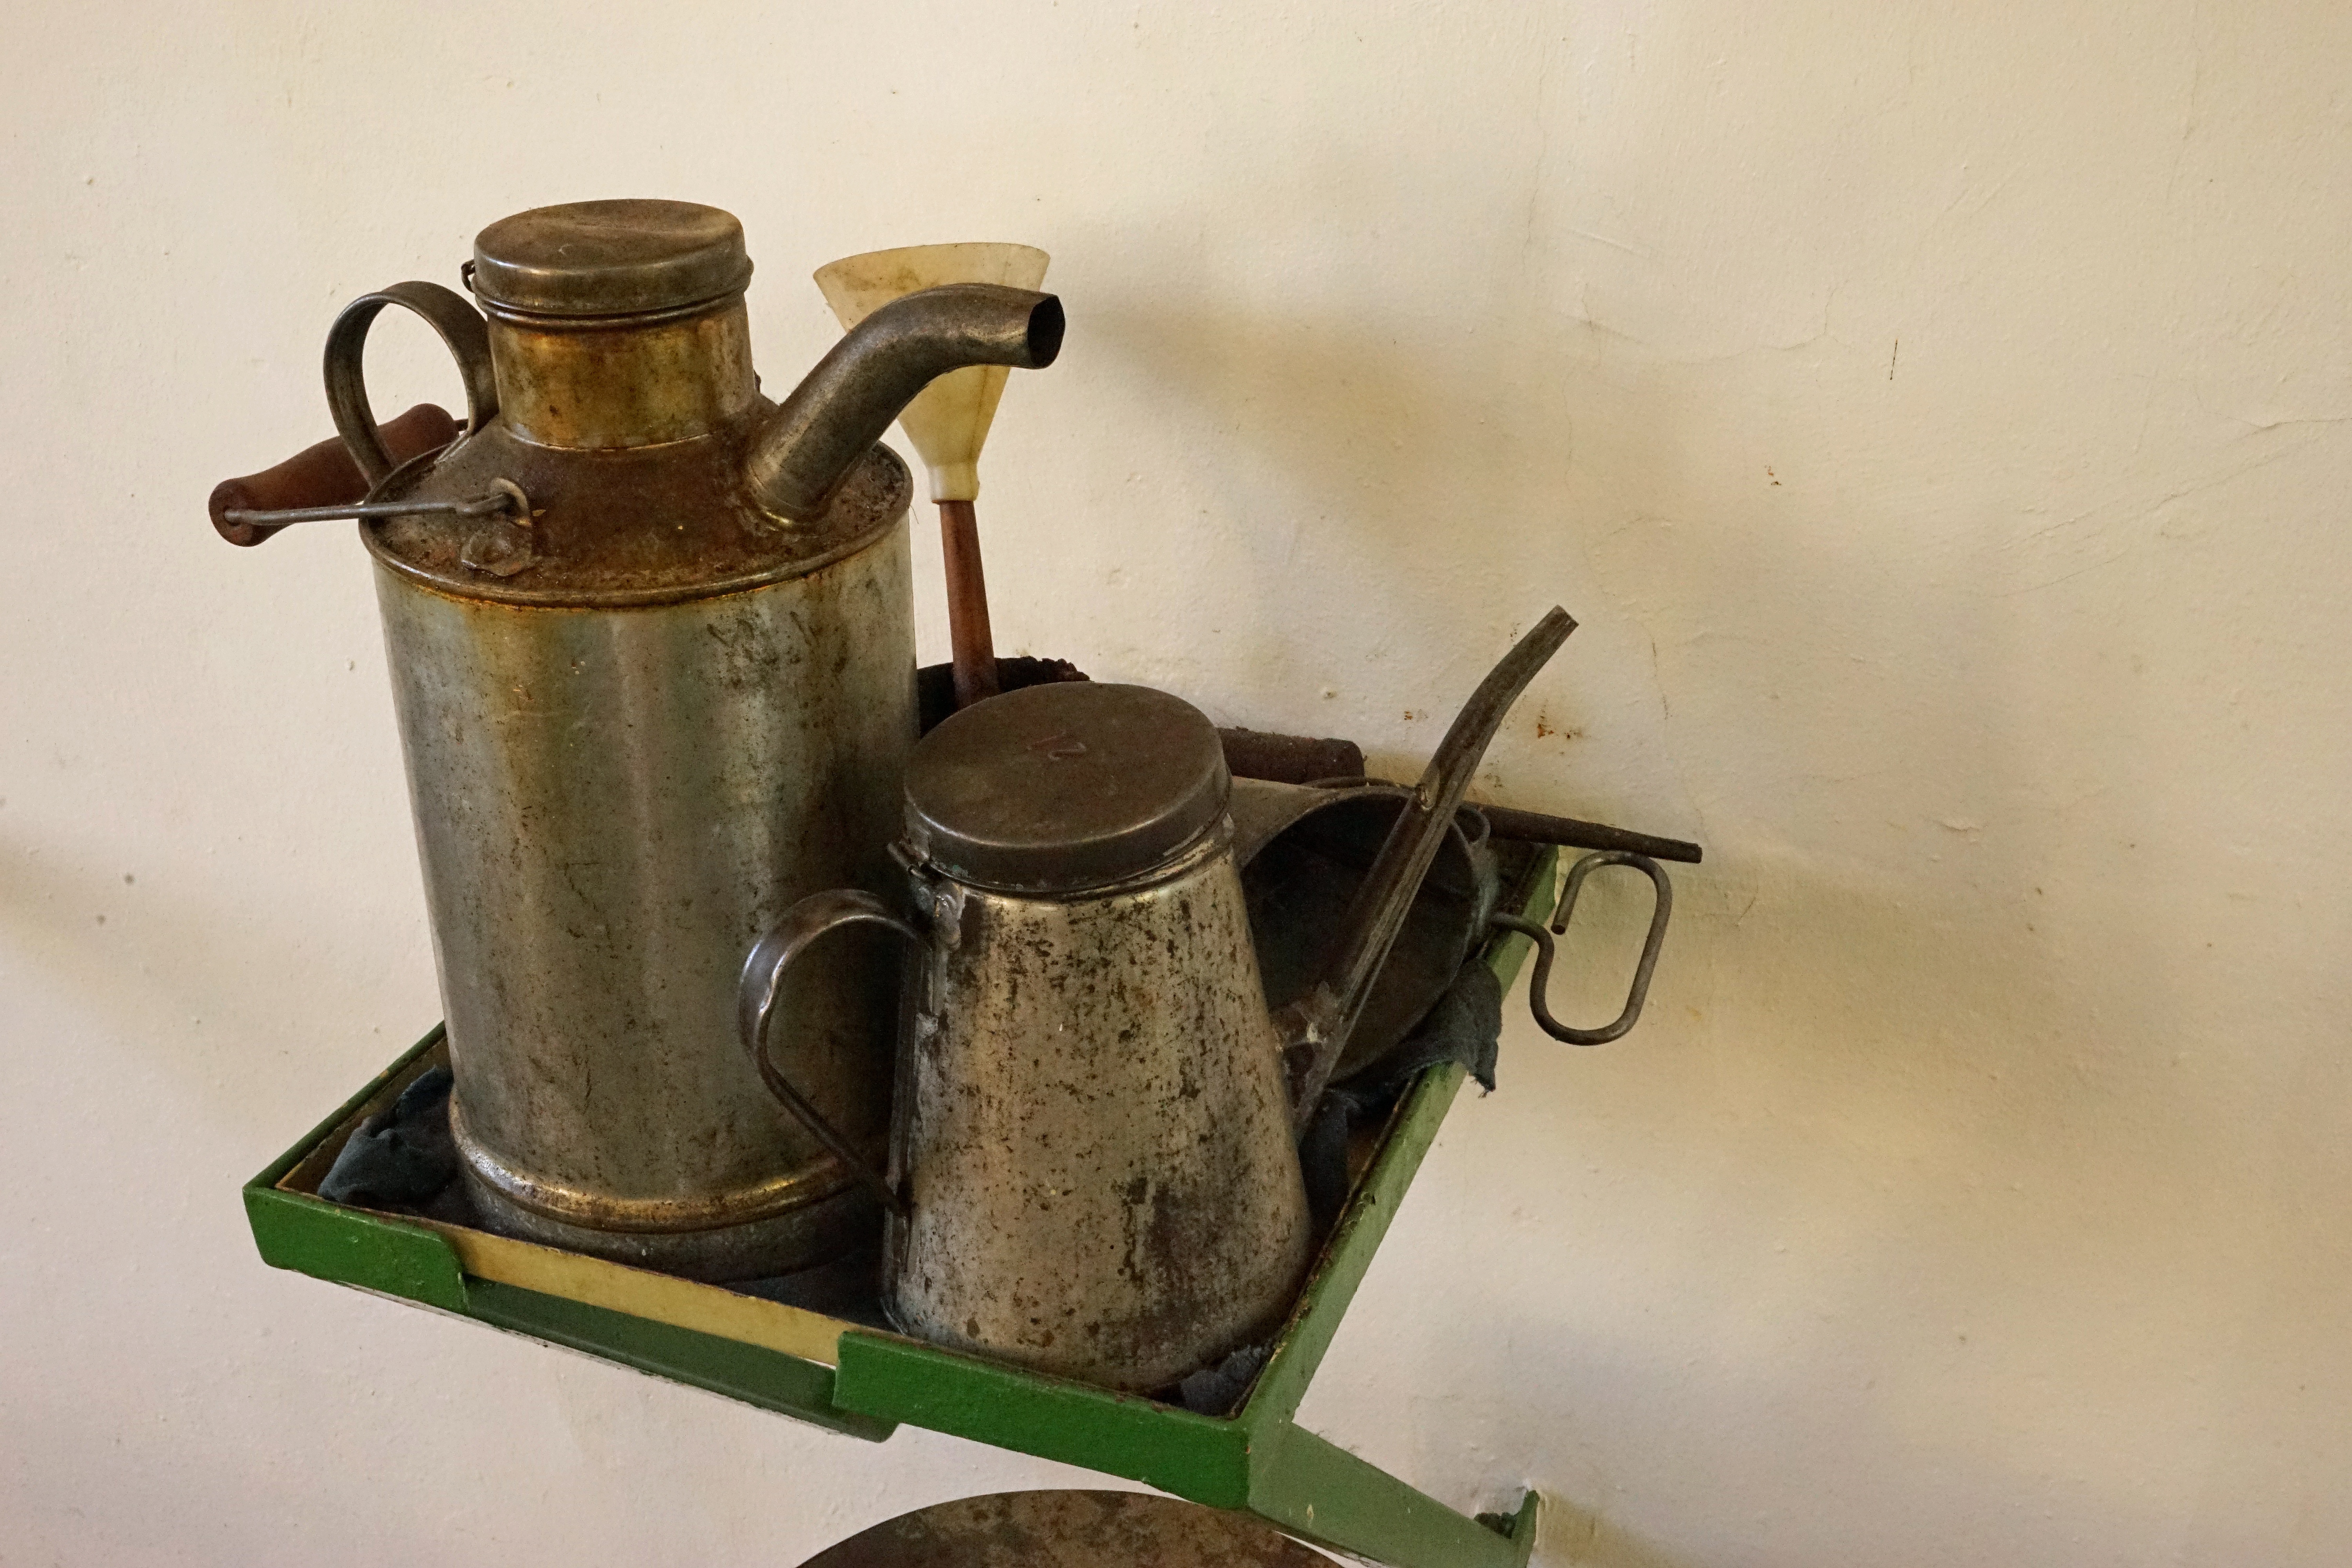
antique, old, tool, machine, oil can, man made object